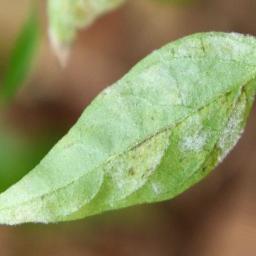
Label: powdery mildew